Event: Nepal Earthquake
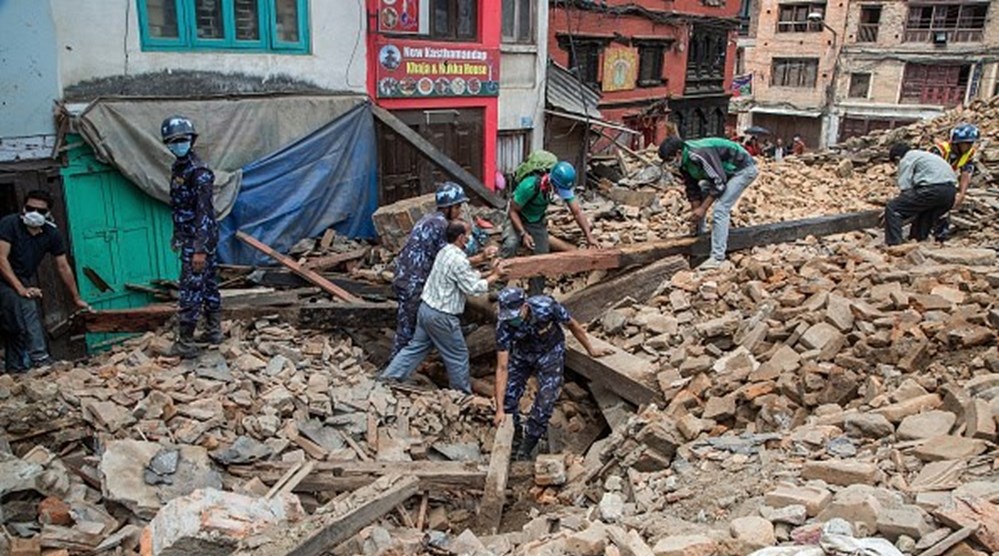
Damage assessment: damage